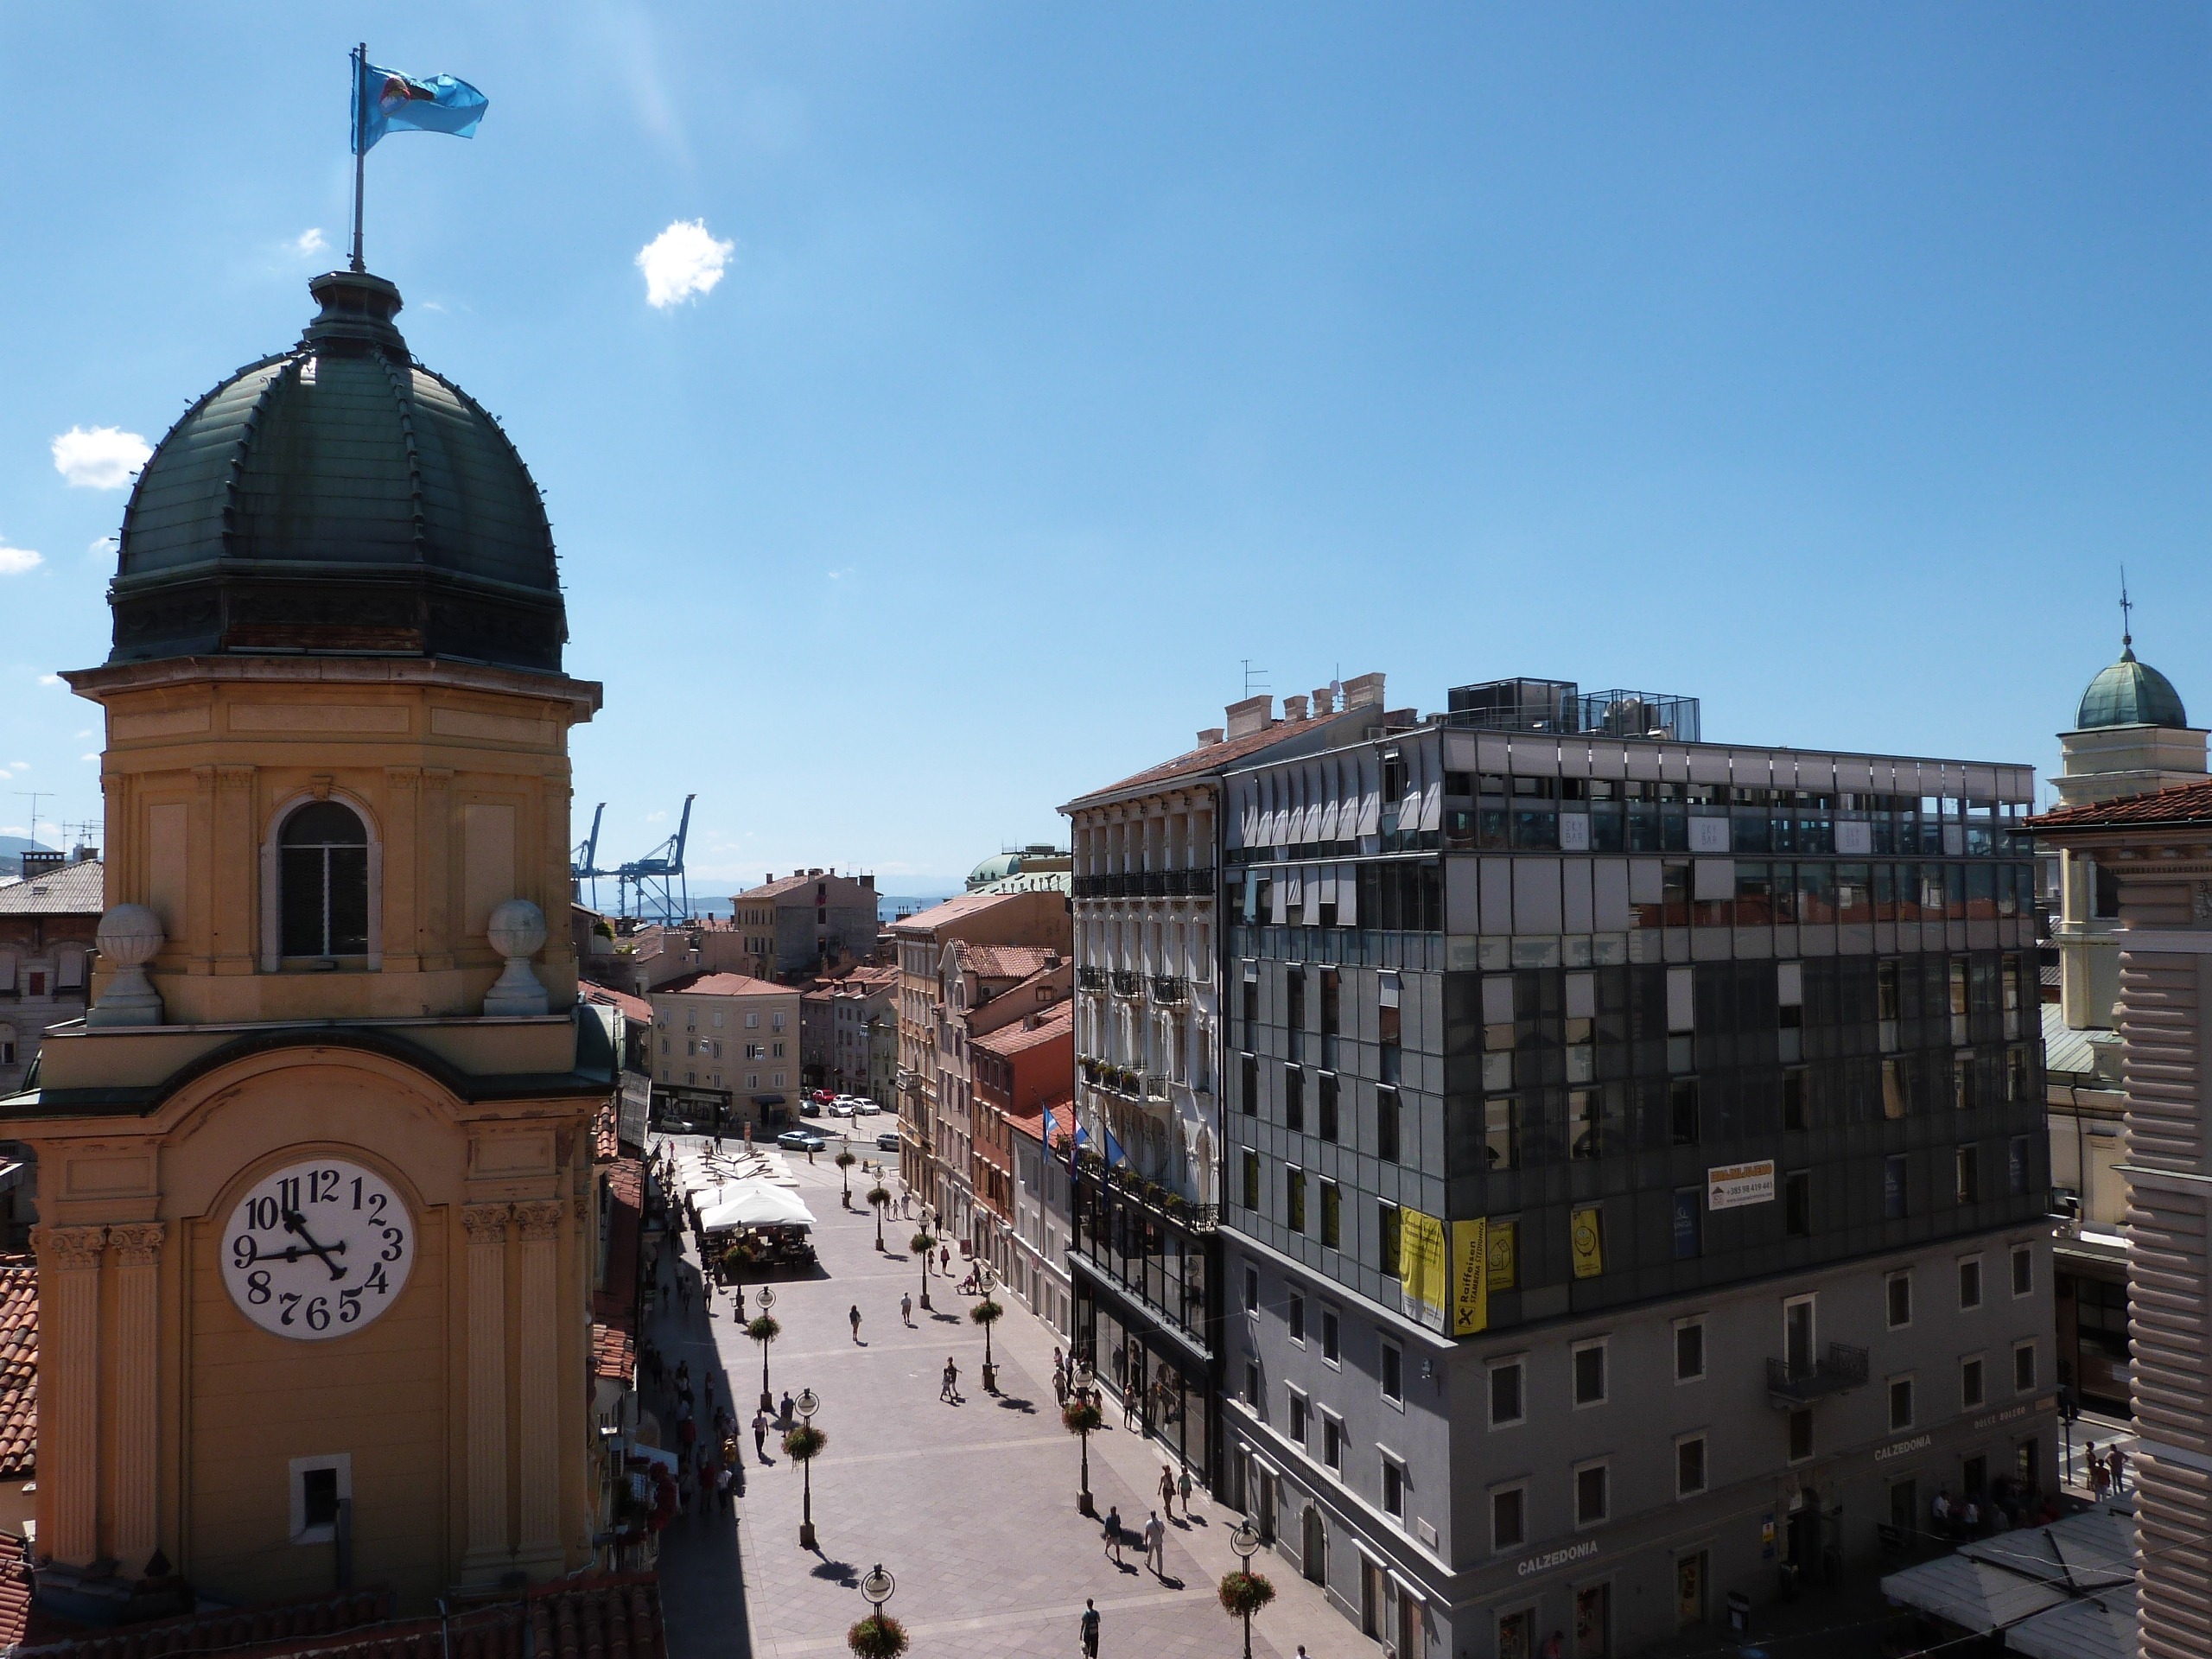
architecture, structure, street, town, building, city, cityscape, downtown, tower, plaza, landmark, historic, tourism, place of worship, design, buildings, center, town square, architecture design, urban area, human settlement